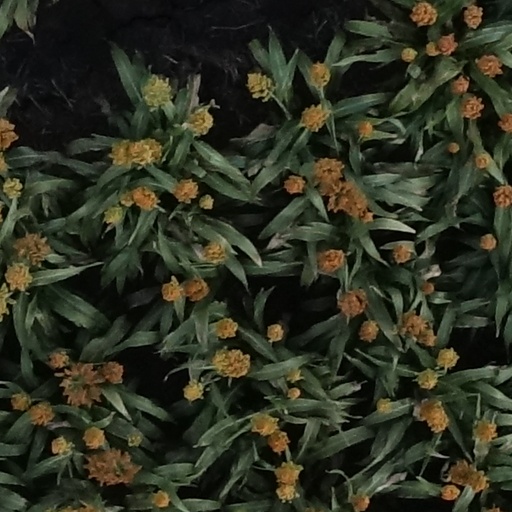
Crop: sorghum